My Aunt from Honfleur (1931 film)

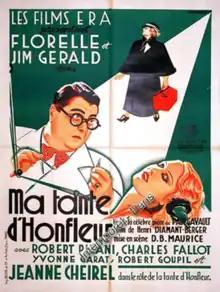

My Aunt from Honfleur (French: Ma tante d'Honfleur) is a 1931 French comedy film directed by André Gillois and starring Florelle, Jim Gérald and Jeanne Cheirel. It is based on the 1914 play "My Aunt from Honfleur" by Paul Gavault. Produced in 1931 it was not given a full release until March the following year.